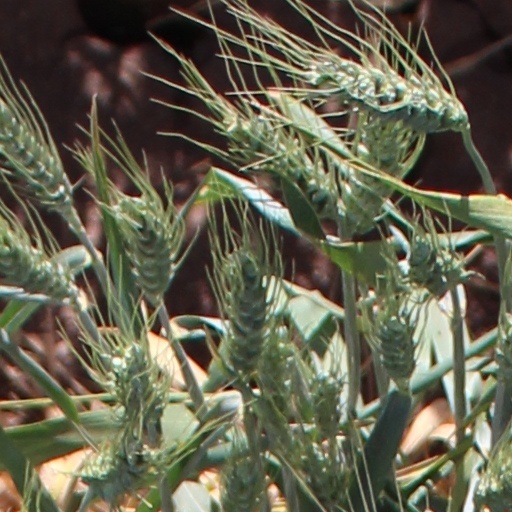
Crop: wheat